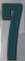
Number: 7